Tropical Depressions Wilma and BOB 05

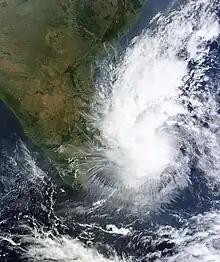
Depression BOB 05 near Sri Lanka on November 15

Being a weak tropical depression, Wilma did not cause fatalities in the Philippines, but it still damaged houses and brought flooding. In Bohol, 83 houses and a wooden bridge were damaged, as well as several towns were flooded. The tropical depression also caused flooding in Palawan, leading to the evacuation of 146 families. Two bridges collapsed due to the flooding, and a further two bridges made impassable. When Wilma made landfall, 4,355 passengers were stranded in seaports in Visayas, as well as 352 passengers were stranded in Manila. Only three days after Wilma left the Philippines, Typhoon Haiyan (Yolanda) made landfall over there and became the deadliest Philippine typhoon in modern history.